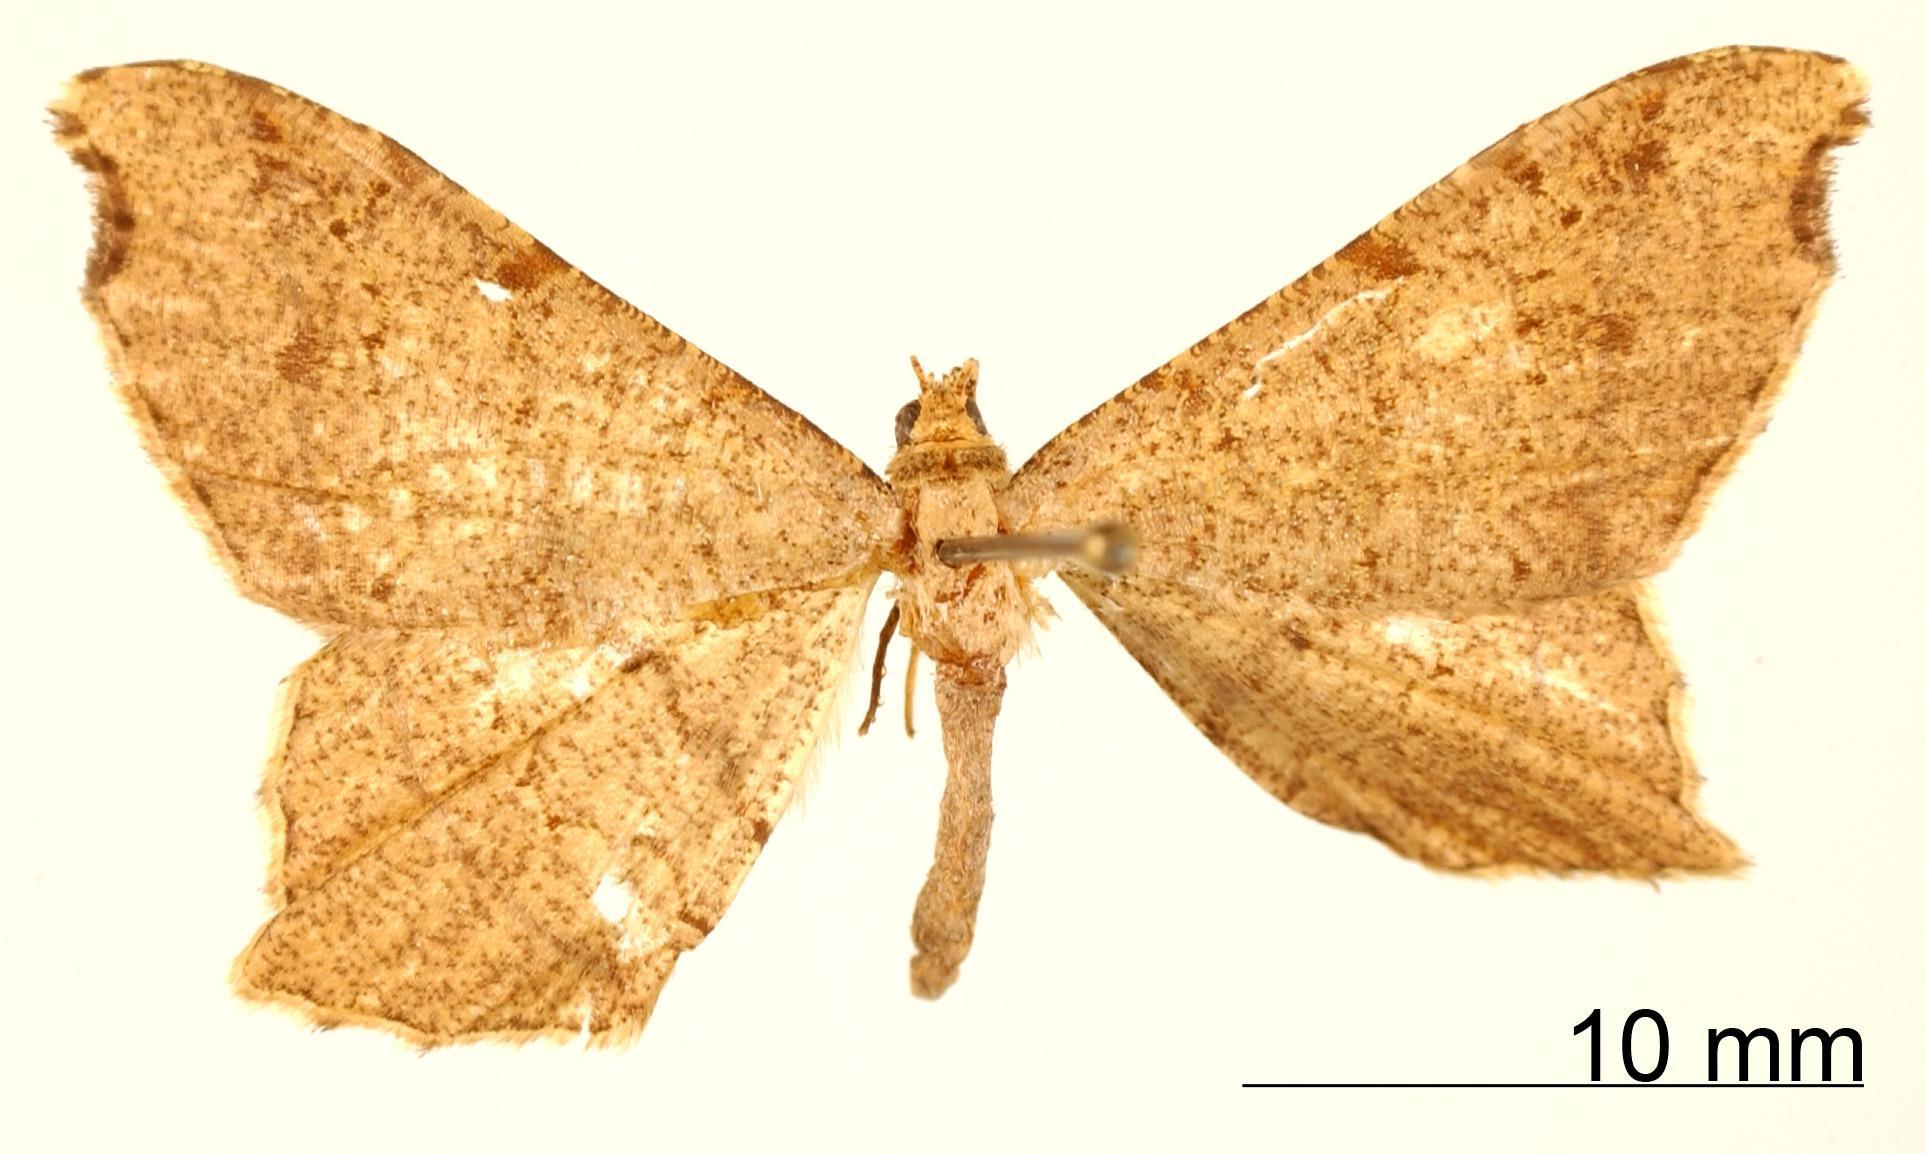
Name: Semiothisa subcelata
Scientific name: Semiothisa subcelata Dognin, 1911
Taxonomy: Animalia, Arthropoda, Insecta, Lepidoptera, Geometridae, Ennominae
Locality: Corvico, Bolivia, Bolivia